Musculoskeletal injury

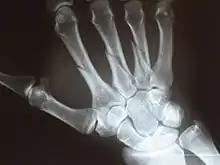
Broken Metacarpals from a high impact fall

The shoulder is a joint which allows your arm to move Poor posture can lead to nerve damage. Repetitive shoulder movements, overhead, swinging, throwing or circling movement can cause musculoskeletal injury. Some cases can result in spinal cord damage at the C3-C5 levels, producing a myelopathy which can dramatically compromise overall movements in arm and legs as well as other fine motor functions. Injury to the rotator cuff Is a result of trauma and old age, complete and partial tears are more frequent in older patients caused by degeneration of the tendons.